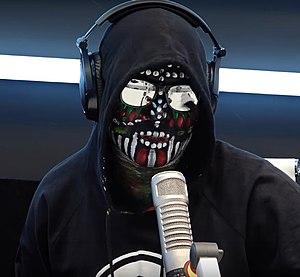
Carla's Dreams est un projet musical moldave qui a débuté en 2012. C'est un groupe de chanteurs et compositeurs anonymes, qui chantent en roumain, en russe et anglais. Lors des concerts, le chanteur du groupe, afin de cacher son identité, porte une capuche et des lunettes de soleil, ainsi son visage est masqué.